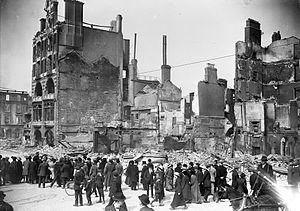
L'insurrection de Pâques 1916, parfois appelée les « Pâques sanglantes », est un chapitre marquant de l’histoire irlandaise. Les faits sont cantonnés aux villes de Dublin et d'Enniscorthy. Malgré tout, cet événement fait partie de la mémoire collective des Irlandais. L'insurrection est entreprise par les mouvements républicains mais, mal organisée et avec des effectifs trop peu nombreux, les insurgés comptent sur un soutien populaire qui ne se manifestera pas. Son résultat est donc un retentissant échec militaire, mais, à la faveur de la féroce répression des Britanniques, il devient un immense succès politique pour les nationalistes irlandais les plus radicaux, face aux nationalistes pacifiques et modérés.